Kentucky Railway Museum

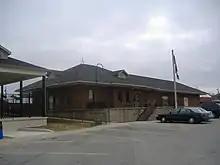
Replica of original New Haven depot

The site of the current museum was built by the Louisville and Nashville Railroad from 1856 to 1857, on their old line, which ran to Lebanon, Kentucky. The line was of vital importance to the Union cause, making it a frequent target of Confederate forces under John Hunt Morgan, and others, during the 1860s; the nearby bridge was even destroyed. The railroad station on the site now is a 1990s replica of the station which was built at the site in 1910.